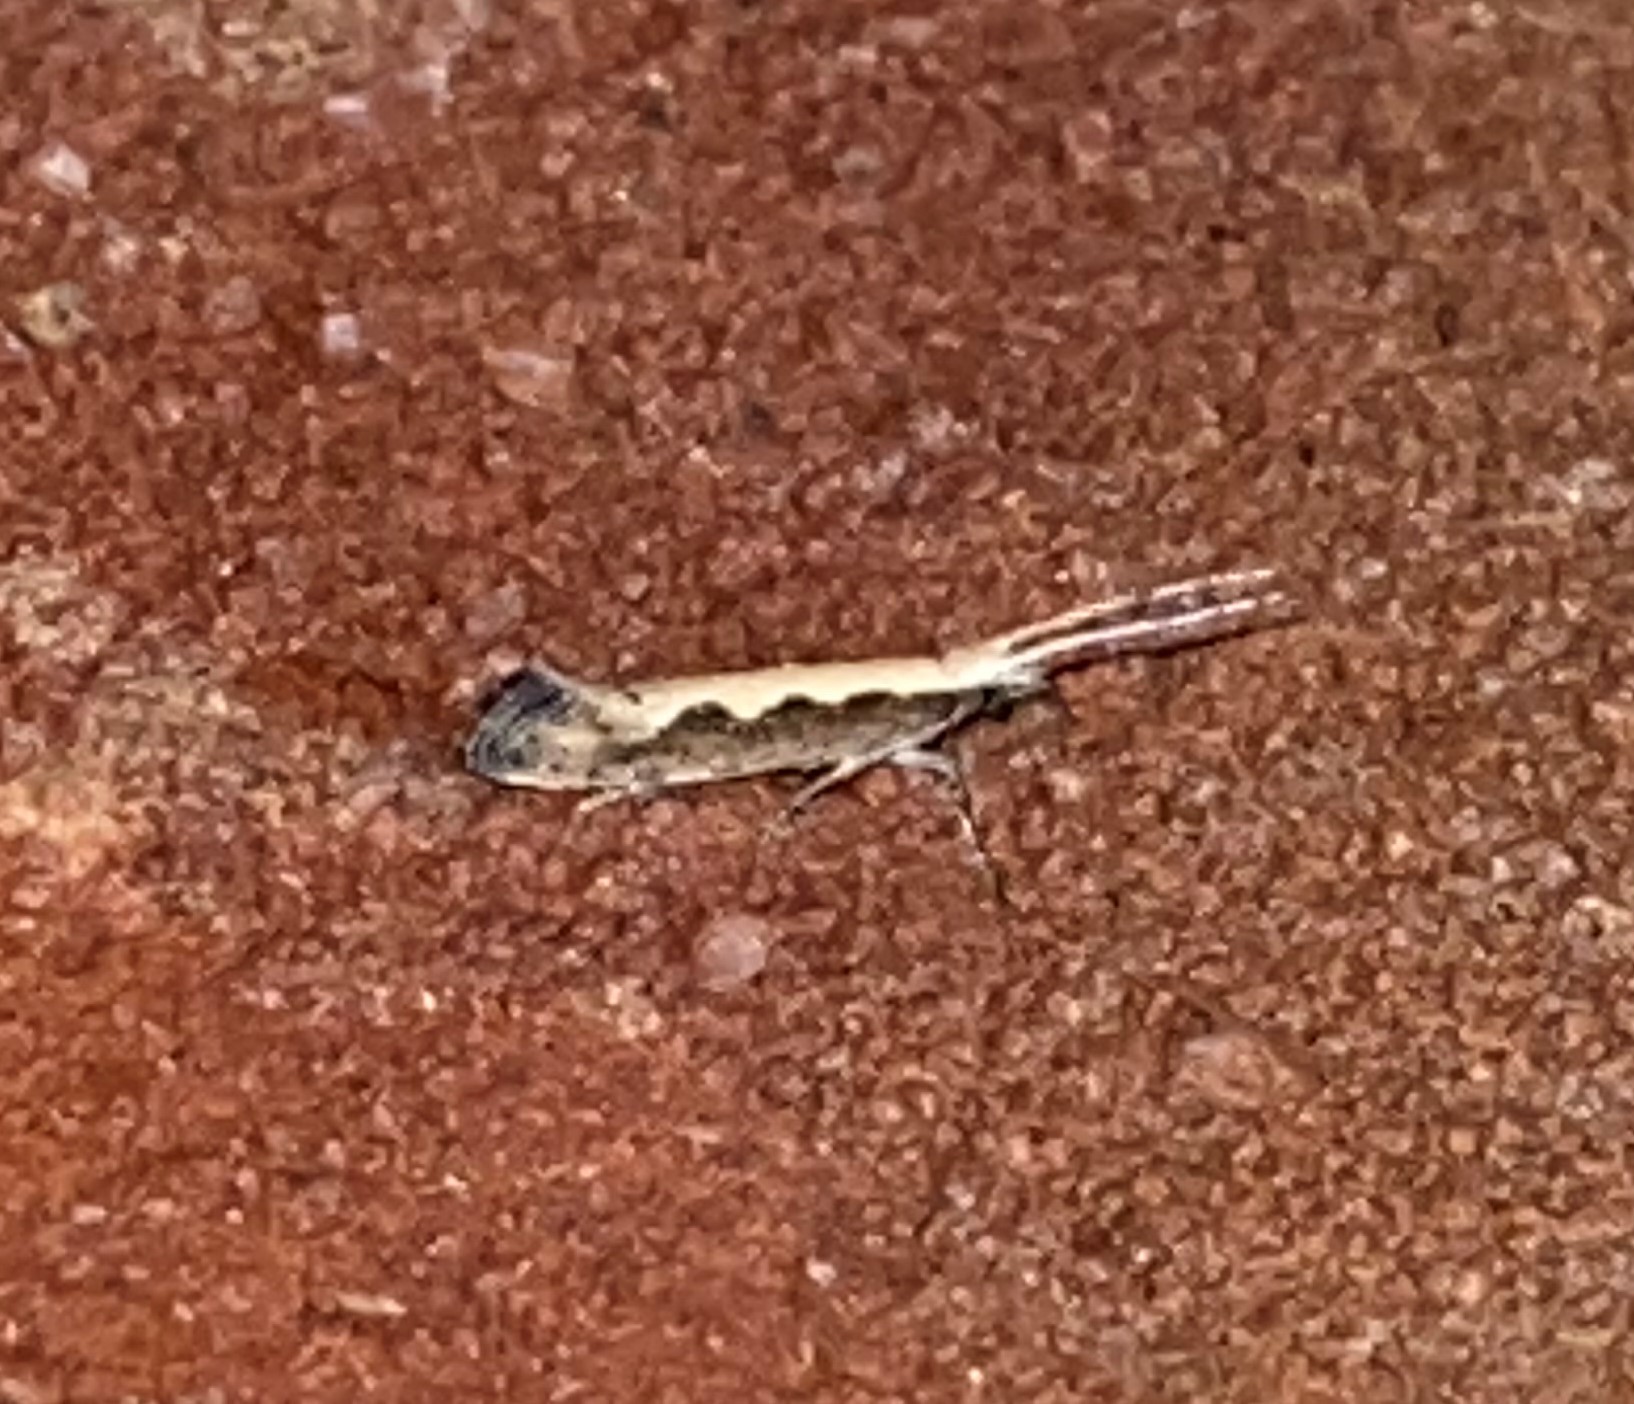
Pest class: diamondback_moth